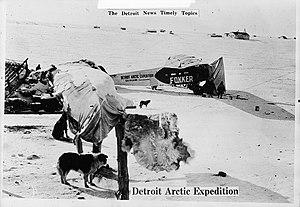
La Pointe Barrow ou Nuvuk est une péninsule de la côte Arctique dans l’État américain d’Alaska, à 14 km au nord-est de Barrow. C’est le point le plus septentrional de l’Alaska et des États-Unis. Sa distance au Pôle Nord est de 2 078 km, c'est-à-dire 64 km de plus que le Promontoire Murchison. Elle a été découverte par Frederick William Beechey en 1825 et baptisée en l’honneur de Sir John Barrow, un homme d’État et géographe de l’Amirauté Britannique.
Sir George Hubert Wilkins est un pilote et géographe australien, explorateur de l'Arctique et de l'Antarctique.